Cáhuil Bridge

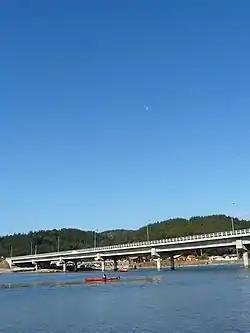
The Cáhuil Bridge, as seen in 2008.

The Cáhuil Bridge is a bridge in Chile, located in the village of Cáhuil, Pichilemu, Chile. It connects Pichilemu and the southern commune of Paredones and the Bucalemu beach resort.